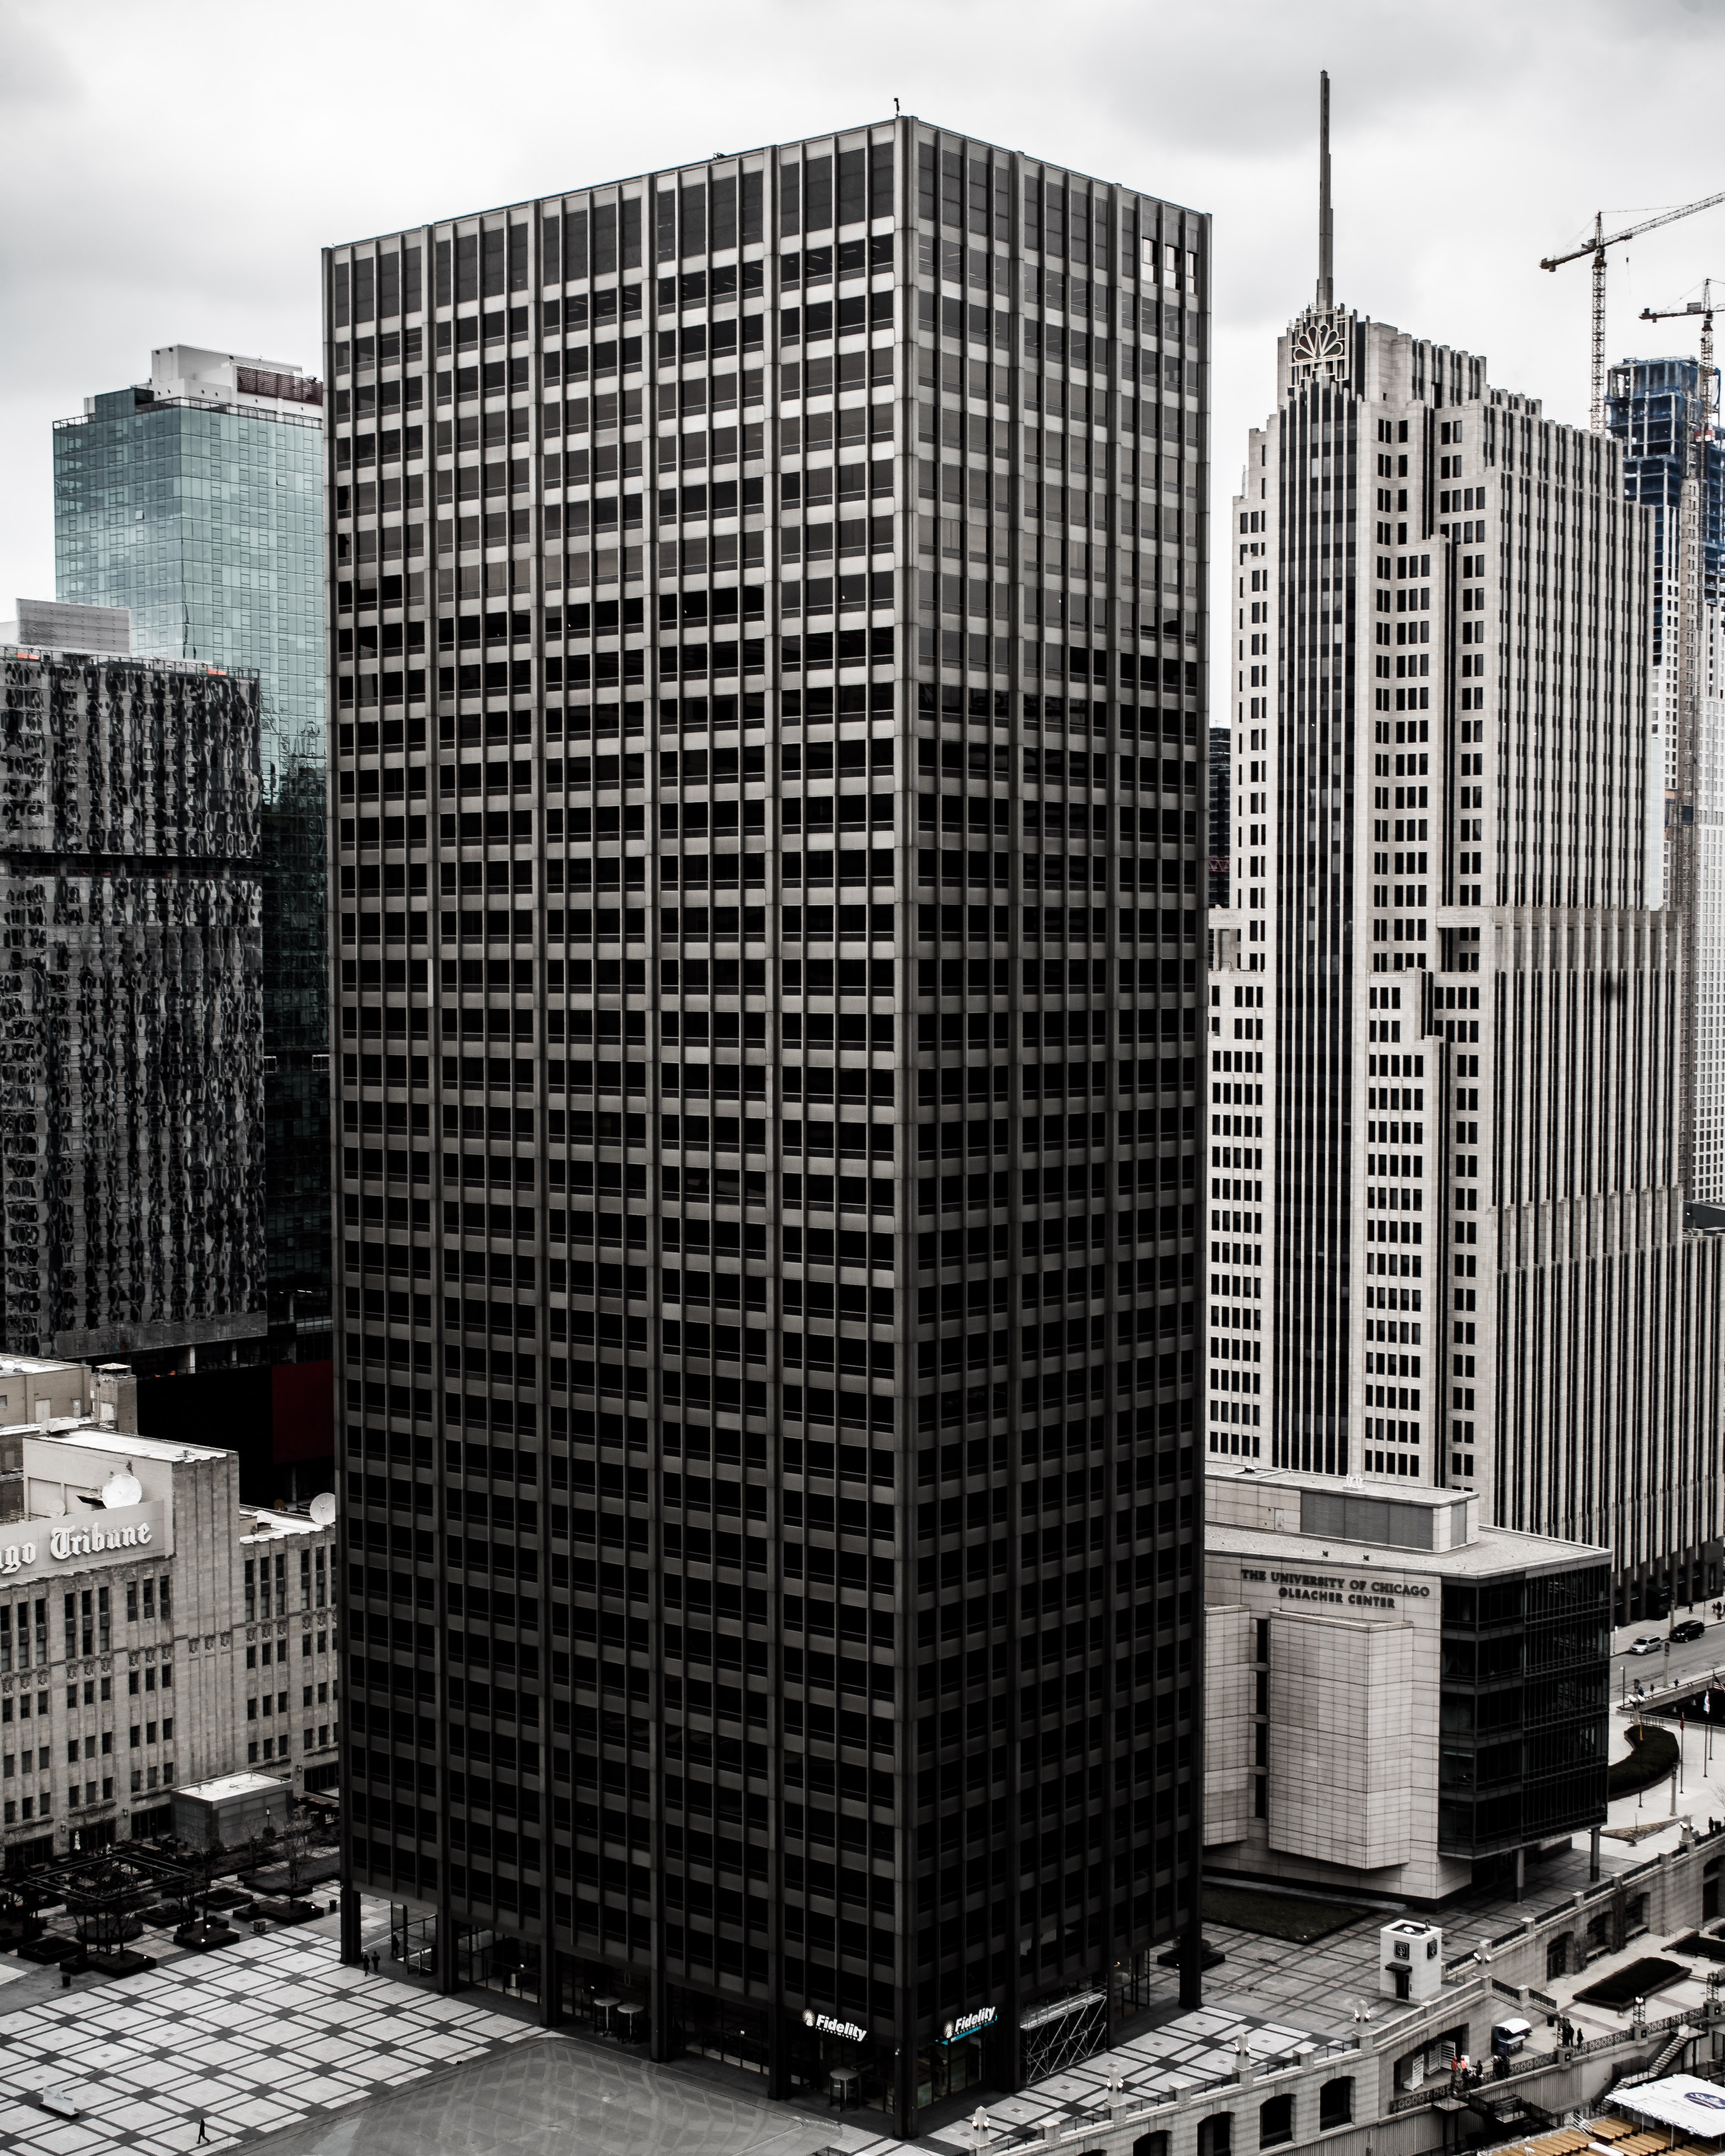
metropolitan area, urban area, skyscraper, tower block, metropolis, city, architecture, human settlement, cityscape, building, condominium, commercial building, daytime, downtown, tower, skyline, residential area, black and white, neighbourhood, corporate headquarters, mixed use, real estate, line, monochrome, urban design, photography, facade, apartment, monochrome photography, brutalist architecture, roof, house, headquarters, composite material